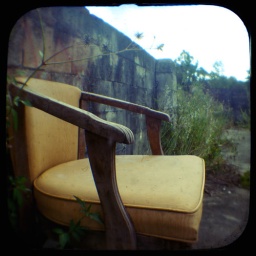
This chair sits alone in a half constructed building in the middle of a field.